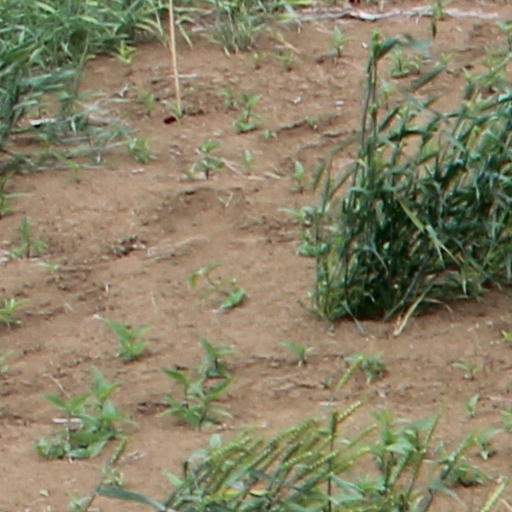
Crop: wheat